North International Expo Center station

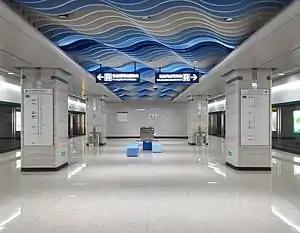

North International Expo Center Station, is a station on Line 6 of the Wuhan Metro. It entered revenue service on December 28, 2016. It is located in Hanyang District.